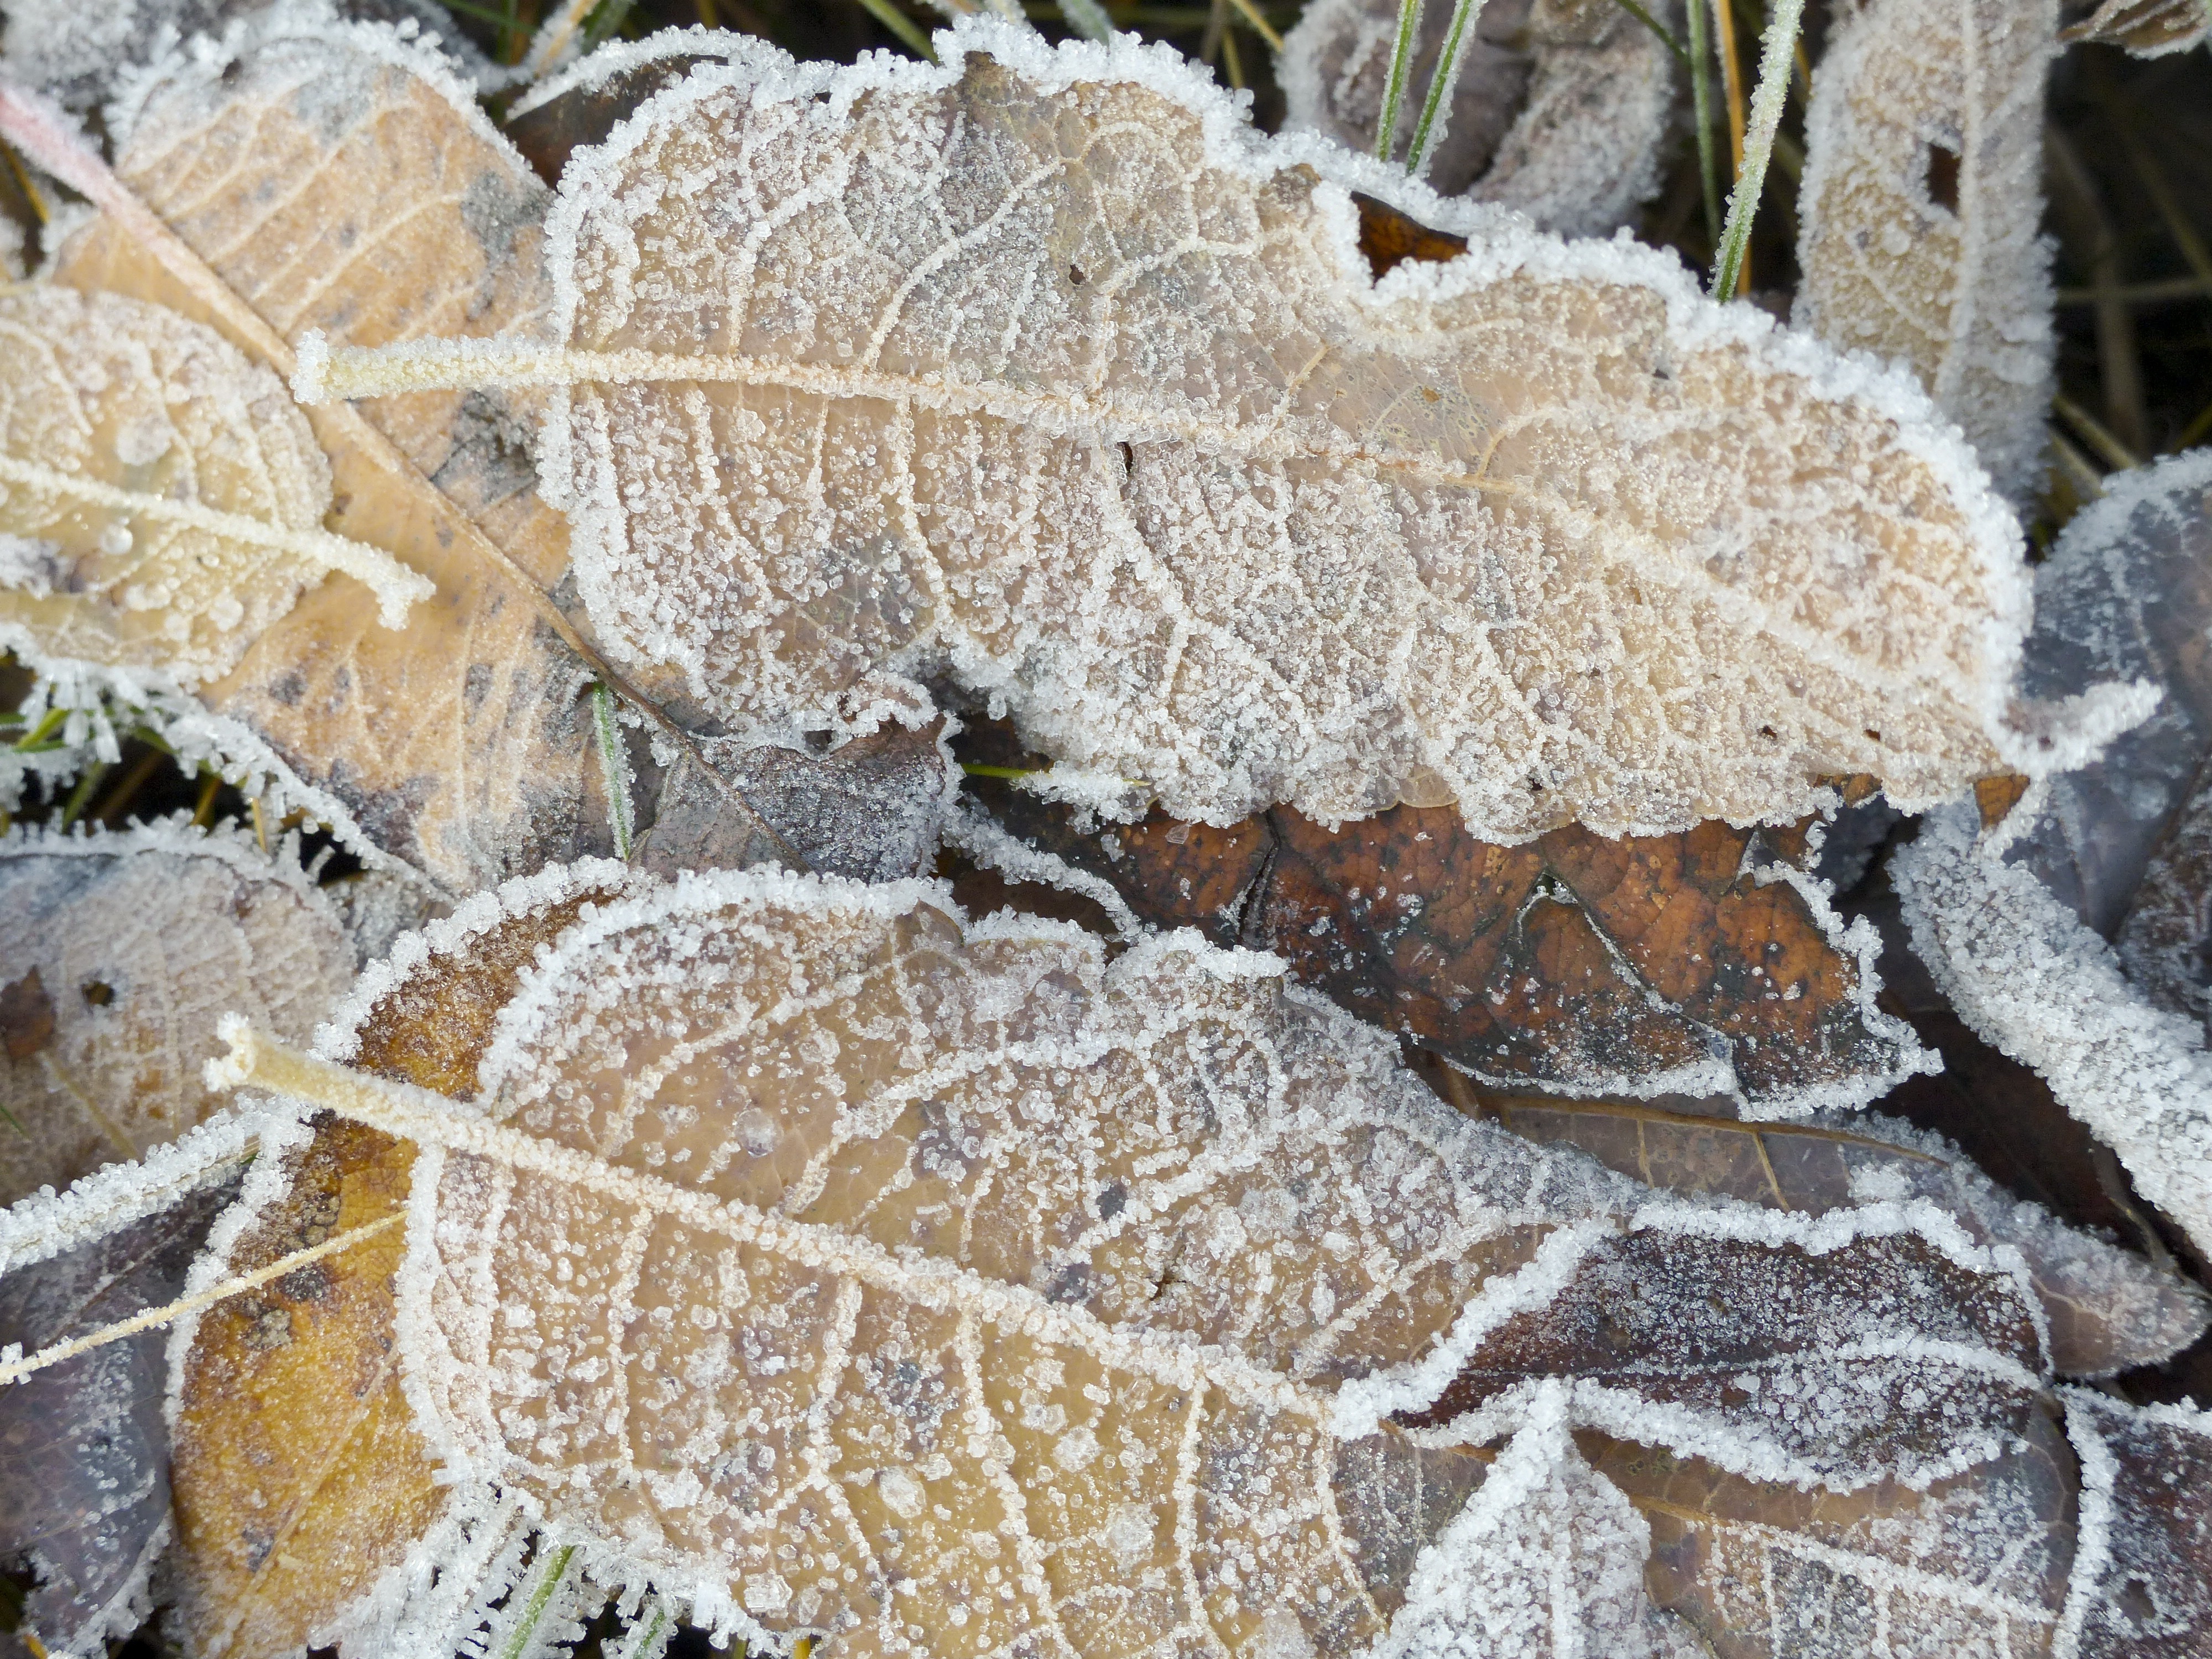
nature, forest, branch, snow, winter, leaf, flower, frost, foliage, autumn, frozen, season, close up, leaves, frosted, wintry